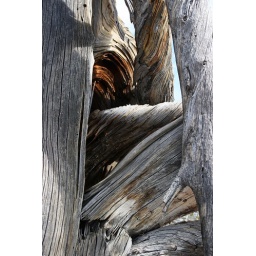
Twisted branches of a dead ponderosa pine tree near Sunset Crater, Flagstaff, AZ